Emergency tow vessel

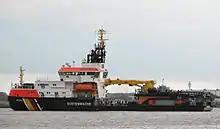
German multi-purpose vessel "Arkona"

Responsible for the German ETV flotilla is the Central Command for Maritime Emergencies (CCME) in Cuxhaven. The German concept of emergency towing prescribes a maximum response time of two hours for any incident in German coastal waters. This requires three ETVs in the North Sea and five in the Baltic Sea despite a considerably smaller area to cover there. Equipment and performance of the vessels have been adapted to the size of the vessels in the respective areas of operation and include the ability to operate in shallow waters. Moreover, it is mandatory to have one vessel with 200 t of bollard pull and 100 t each in the North Sea and Baltic respectively. Both ship types are also required to be able to operate under hazardous conditions such as explosive areas and gas leaks.